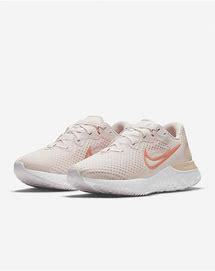
Brand: Nike
Model: Renew Run